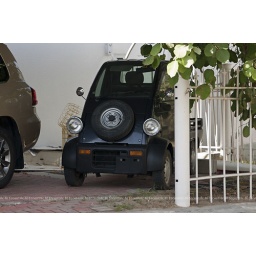
I spotted this car earlier today in the Jumeirah area. This car is a rare sight outside of Japan.